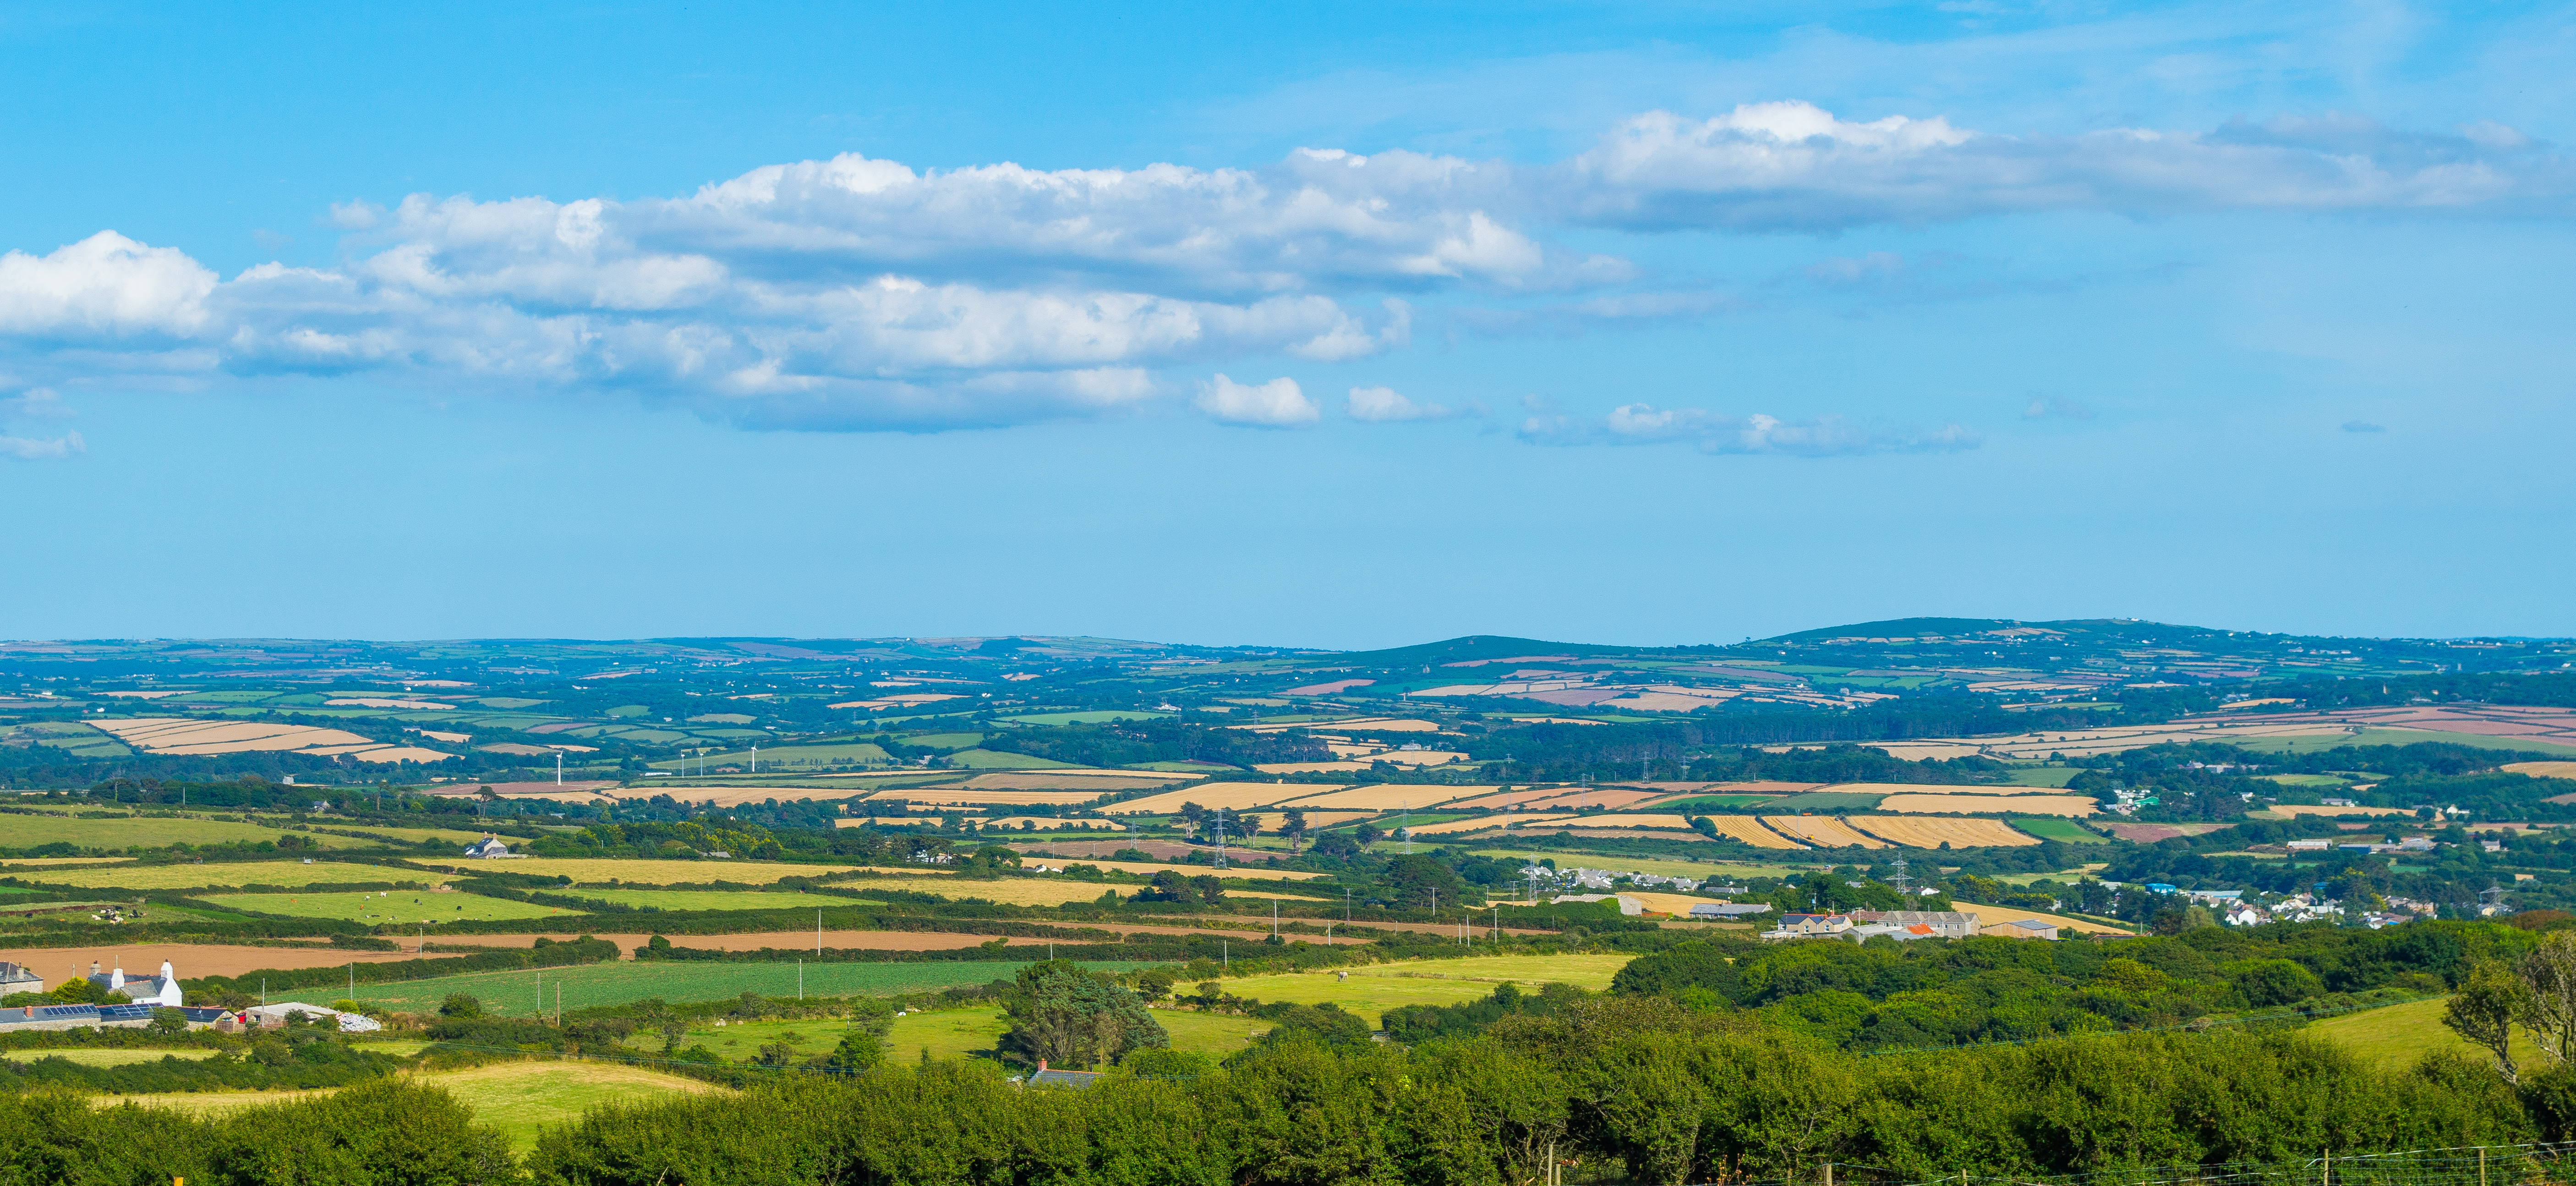
landscape, tree, grass, horizon, mountain, cloud, sky, field, meadow, prairie, hill, valley, mountain range, panorama, summer, pasture, nikon, agriculture, plain, 2014, grassland, plateau, d3200, ecosystem, cornwall, rural area, landform, natural environment, geographical feature, mountainous landforms